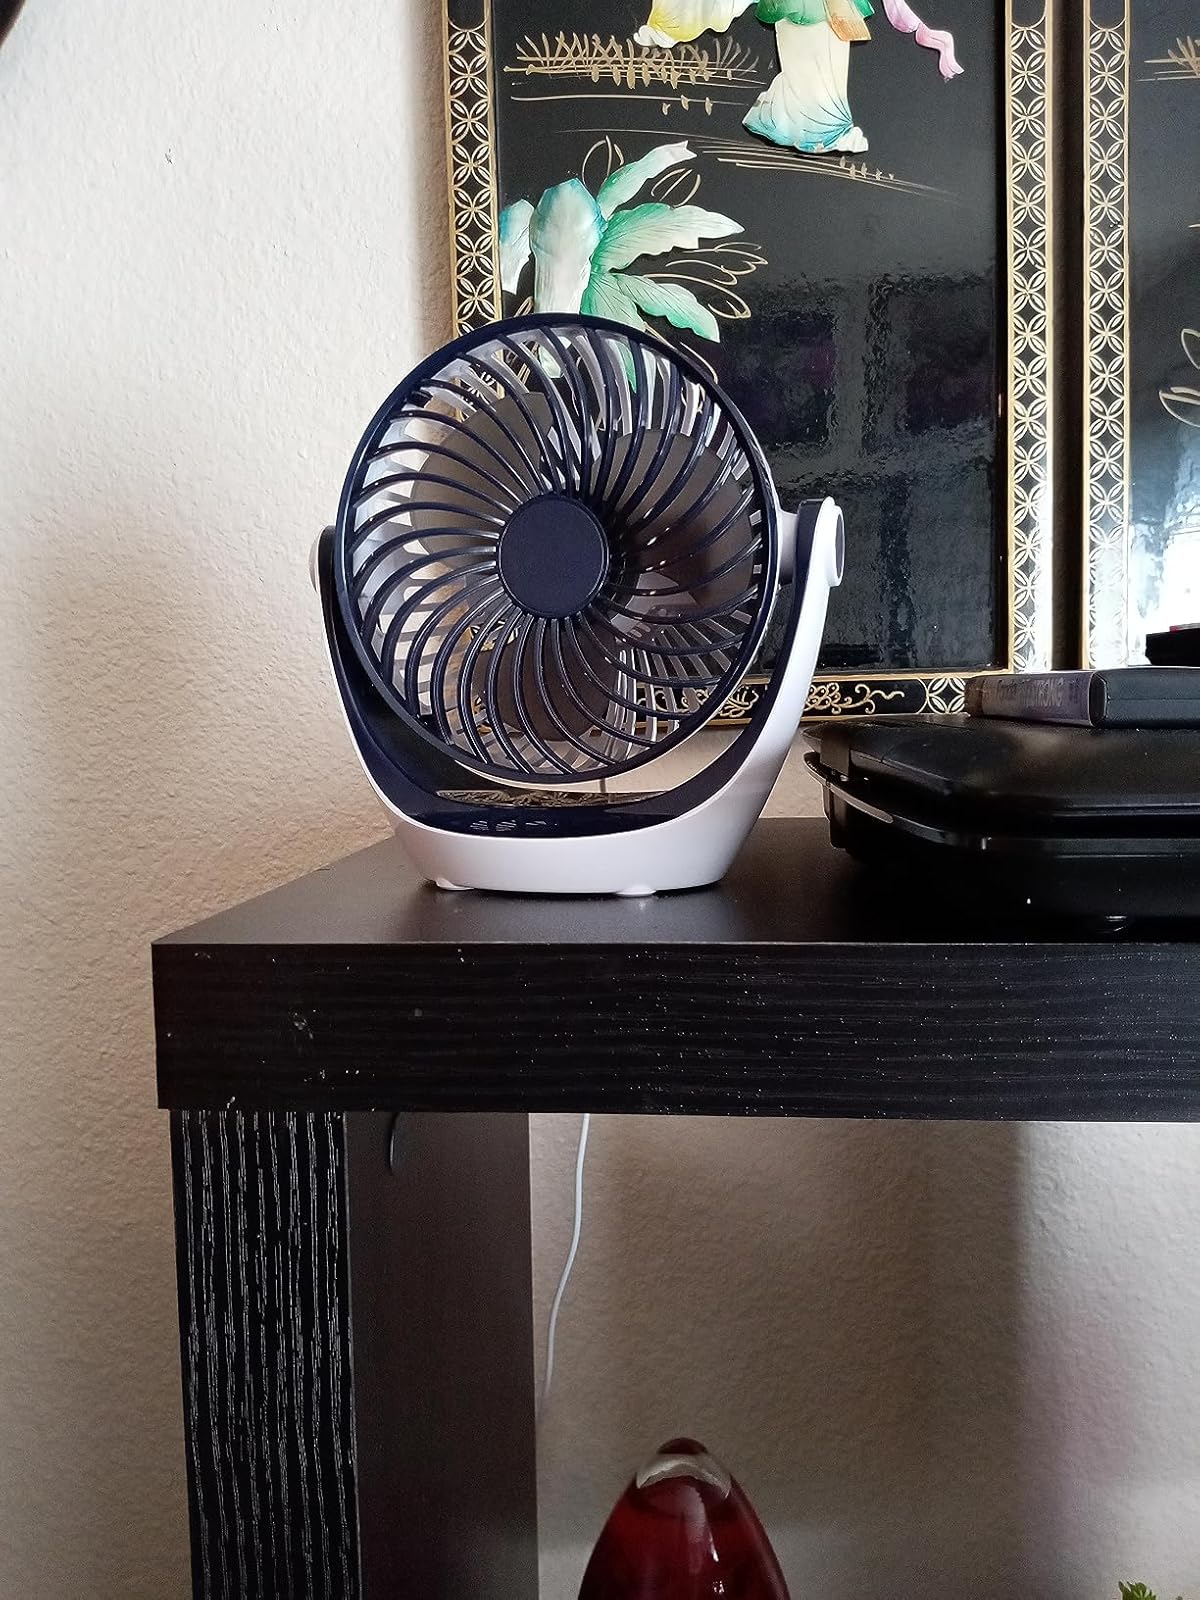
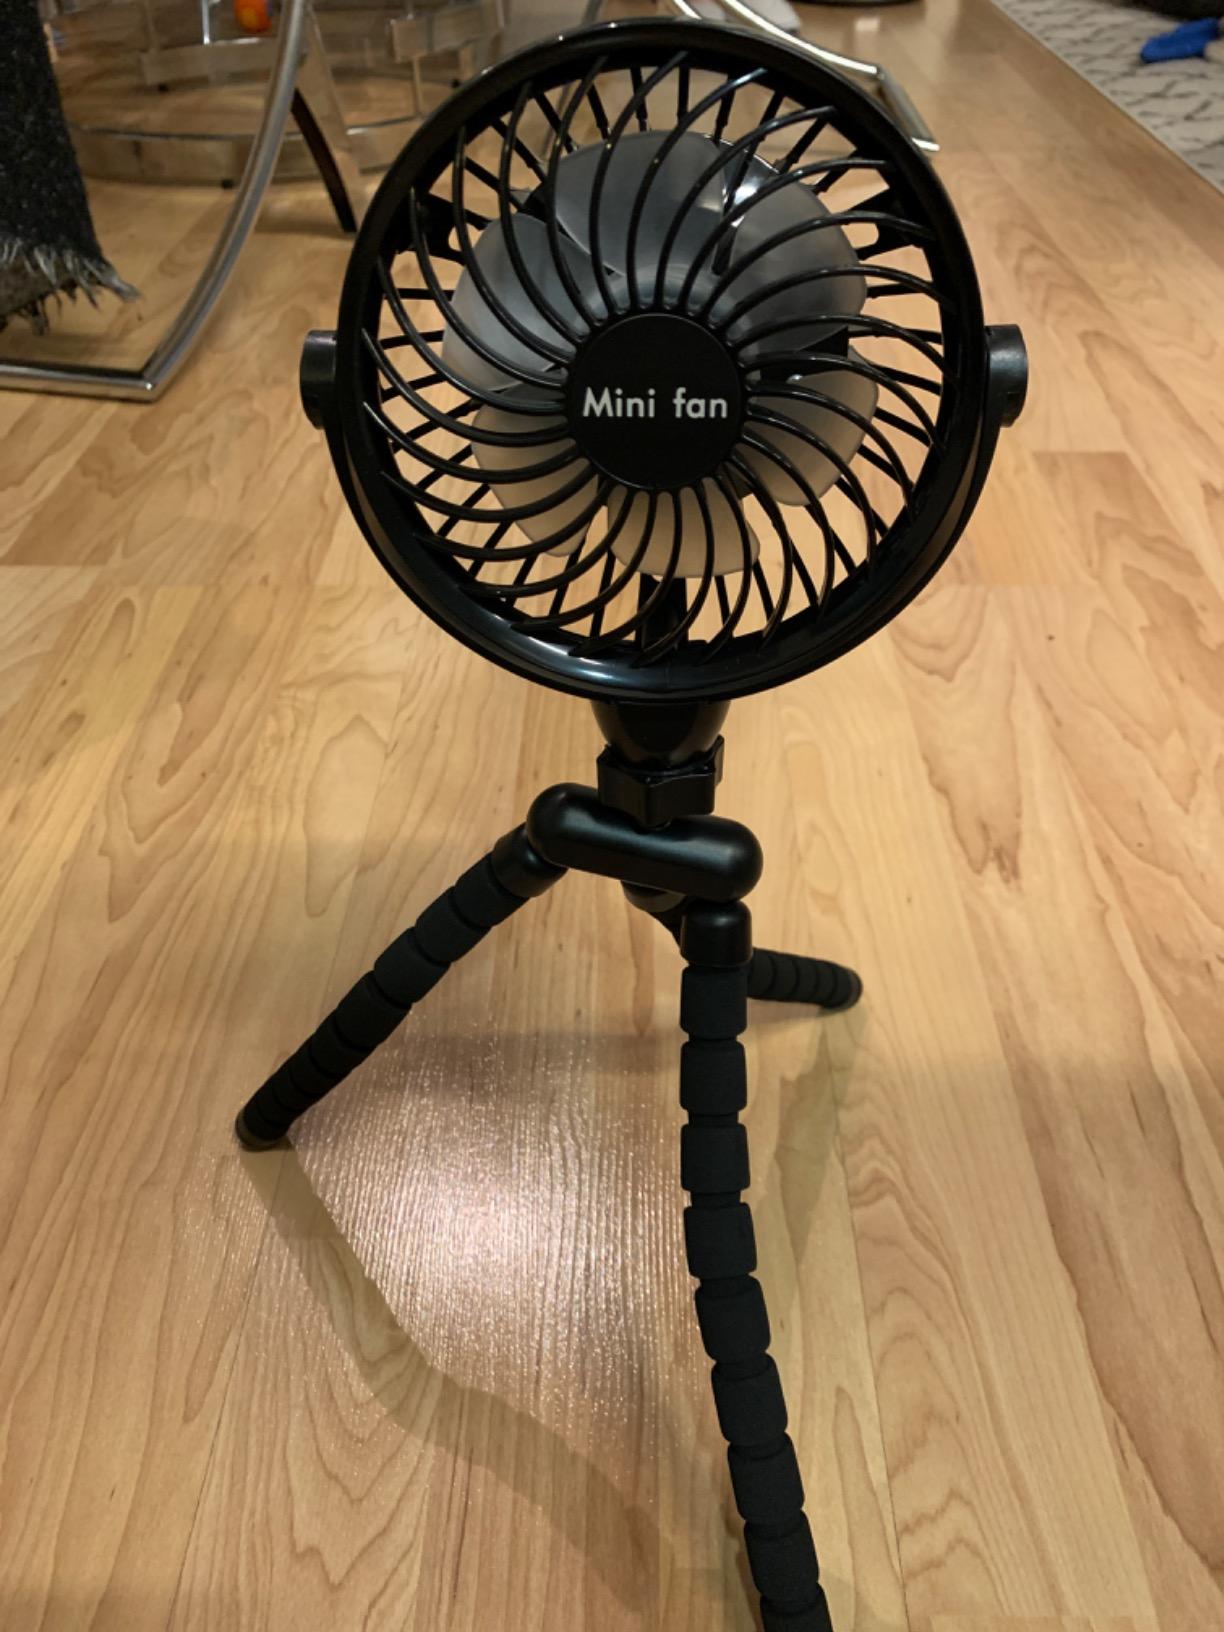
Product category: fan
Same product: no